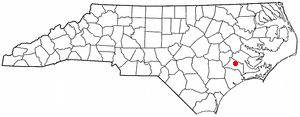
La ville de Trenton est le siège du comté de Jones, dans l’État de Caroline du Nord, aux États-Unis. Sa population s’élevait à 287 habitants lors du recensement de 2010, estimée à 284 habitants en 2016.